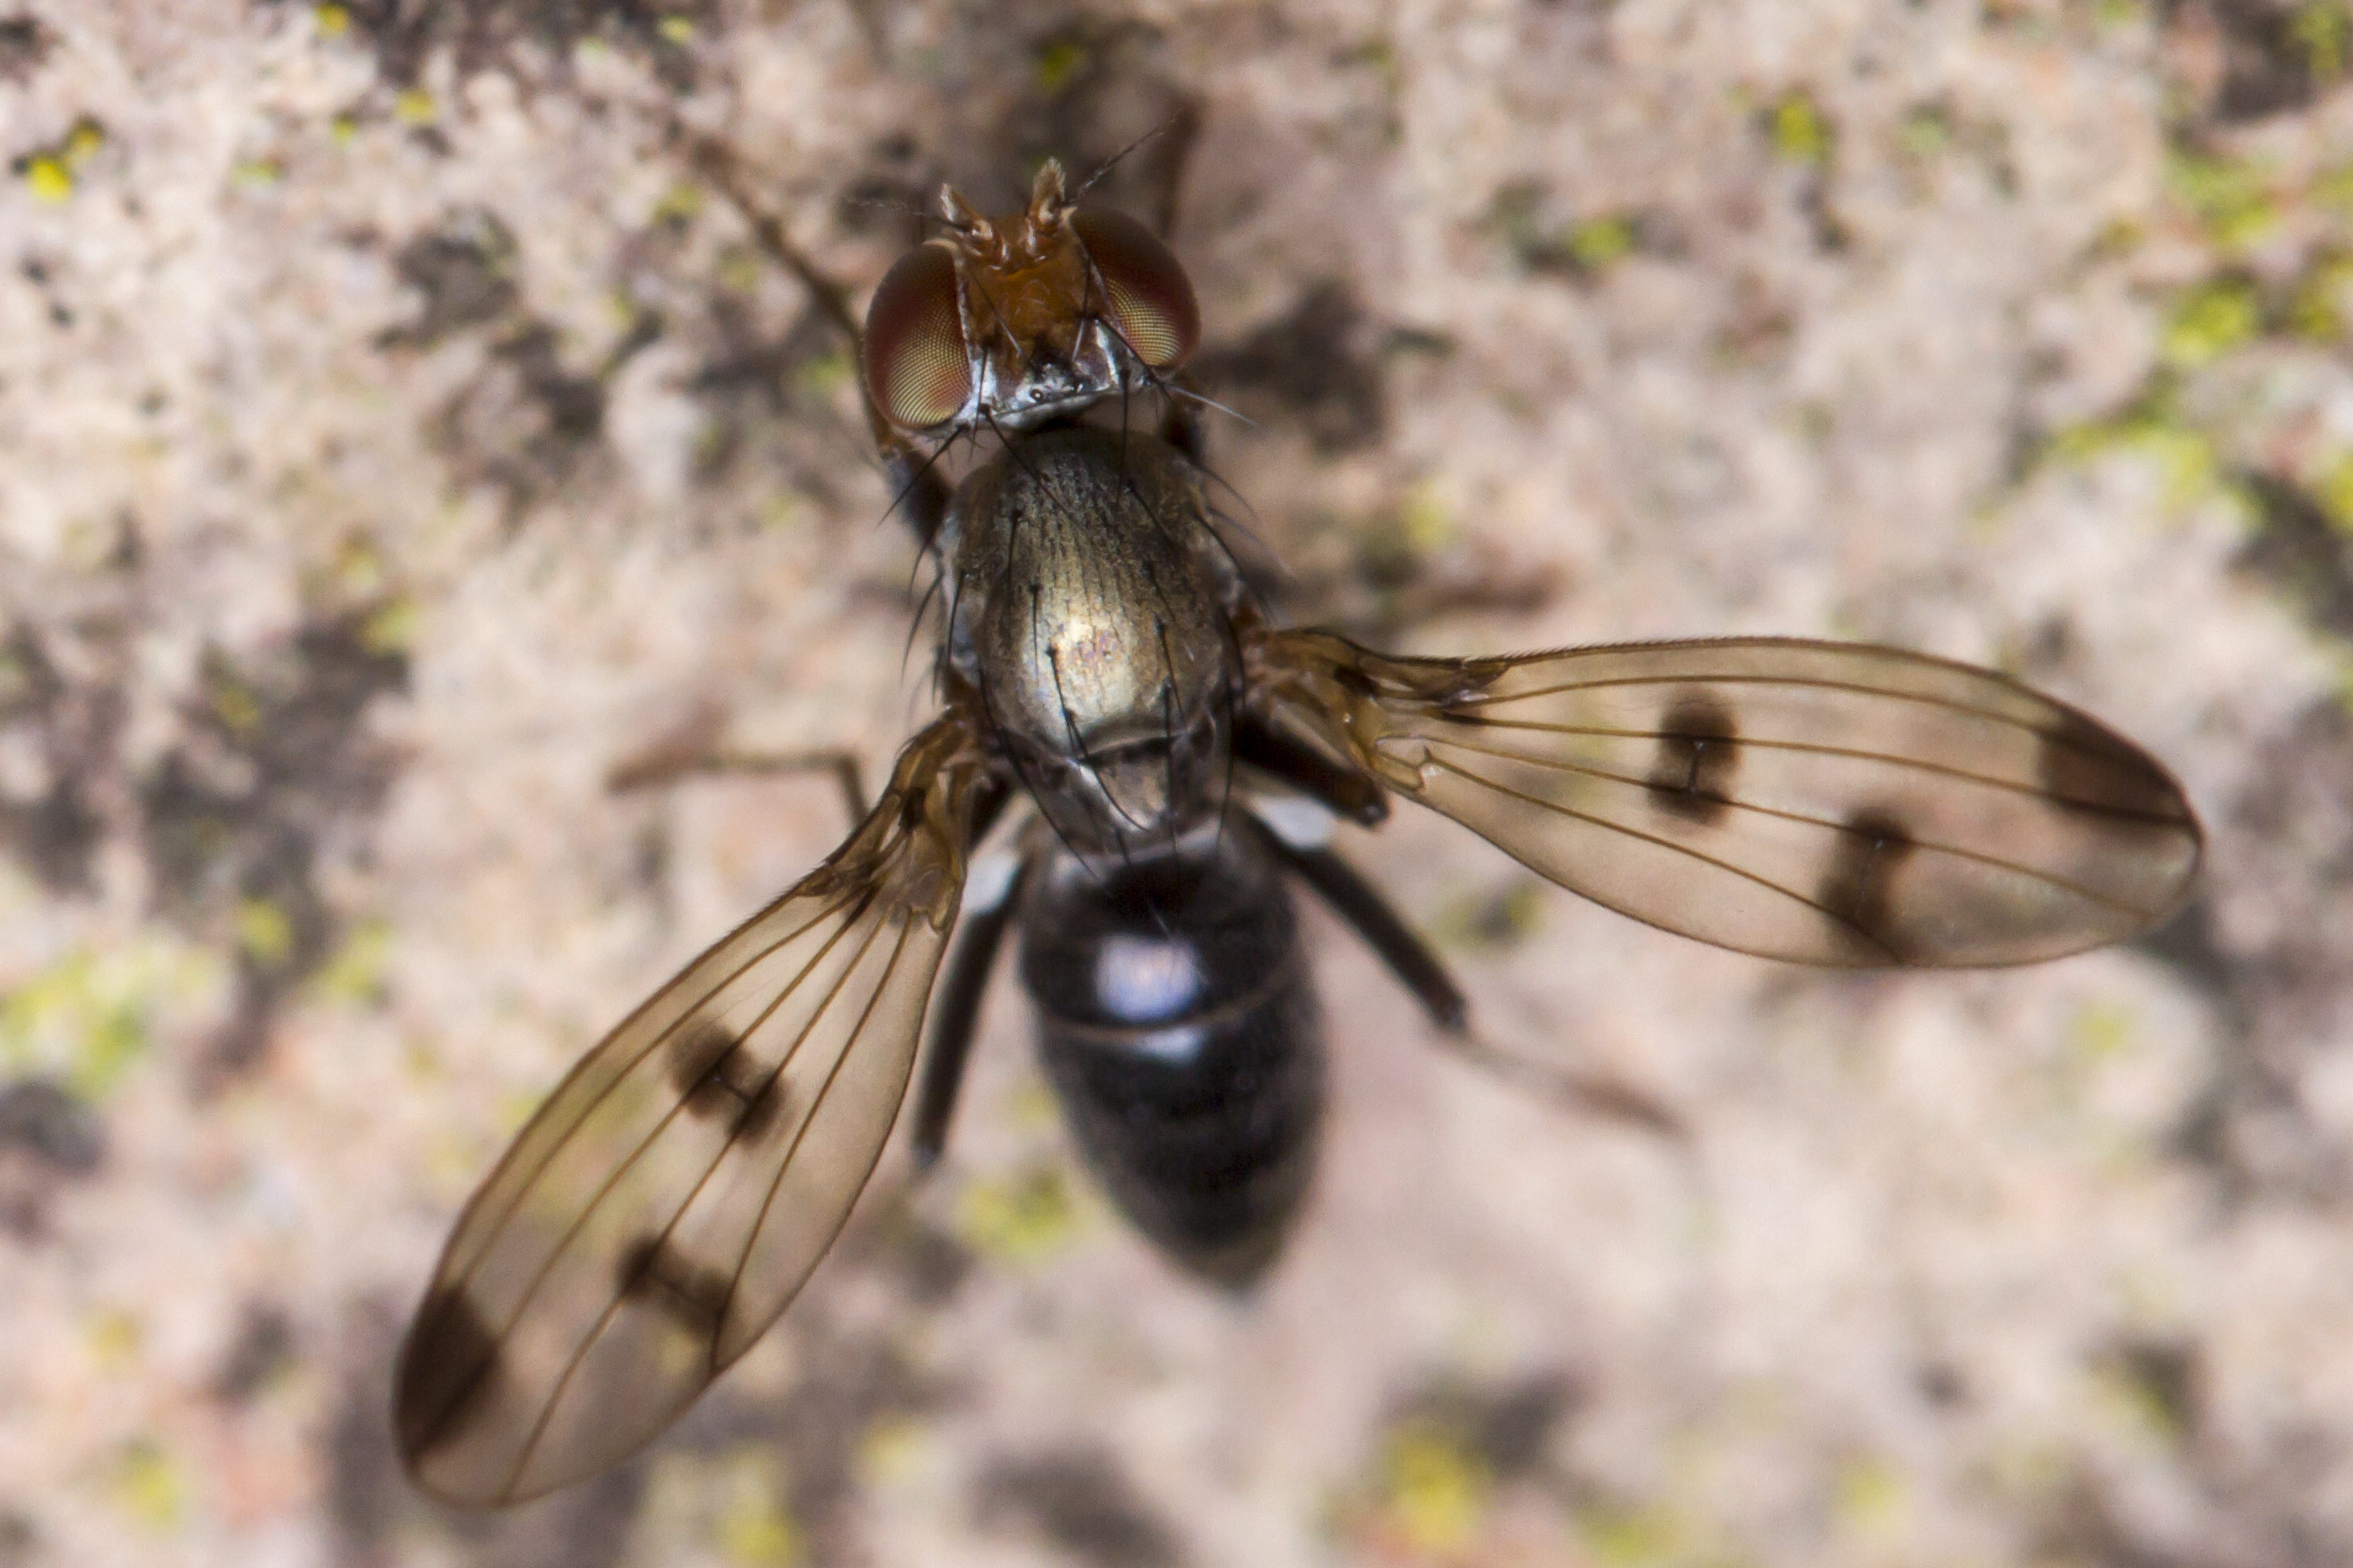
flower, fly, wildlife, insect, fauna, invertebrate, bee, wasp, pest, nectar, macro photography, arthropod, honey bee, membrane winged insect